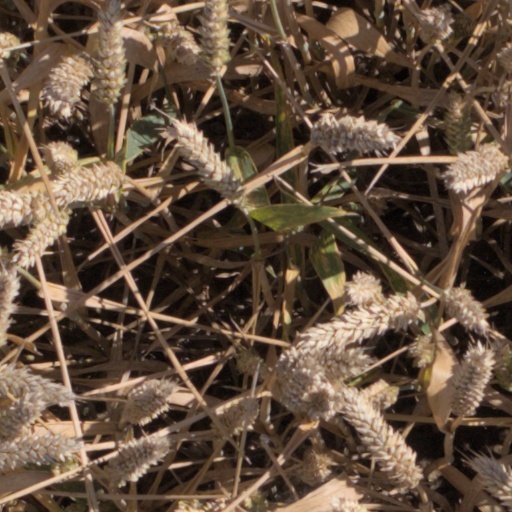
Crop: wheat